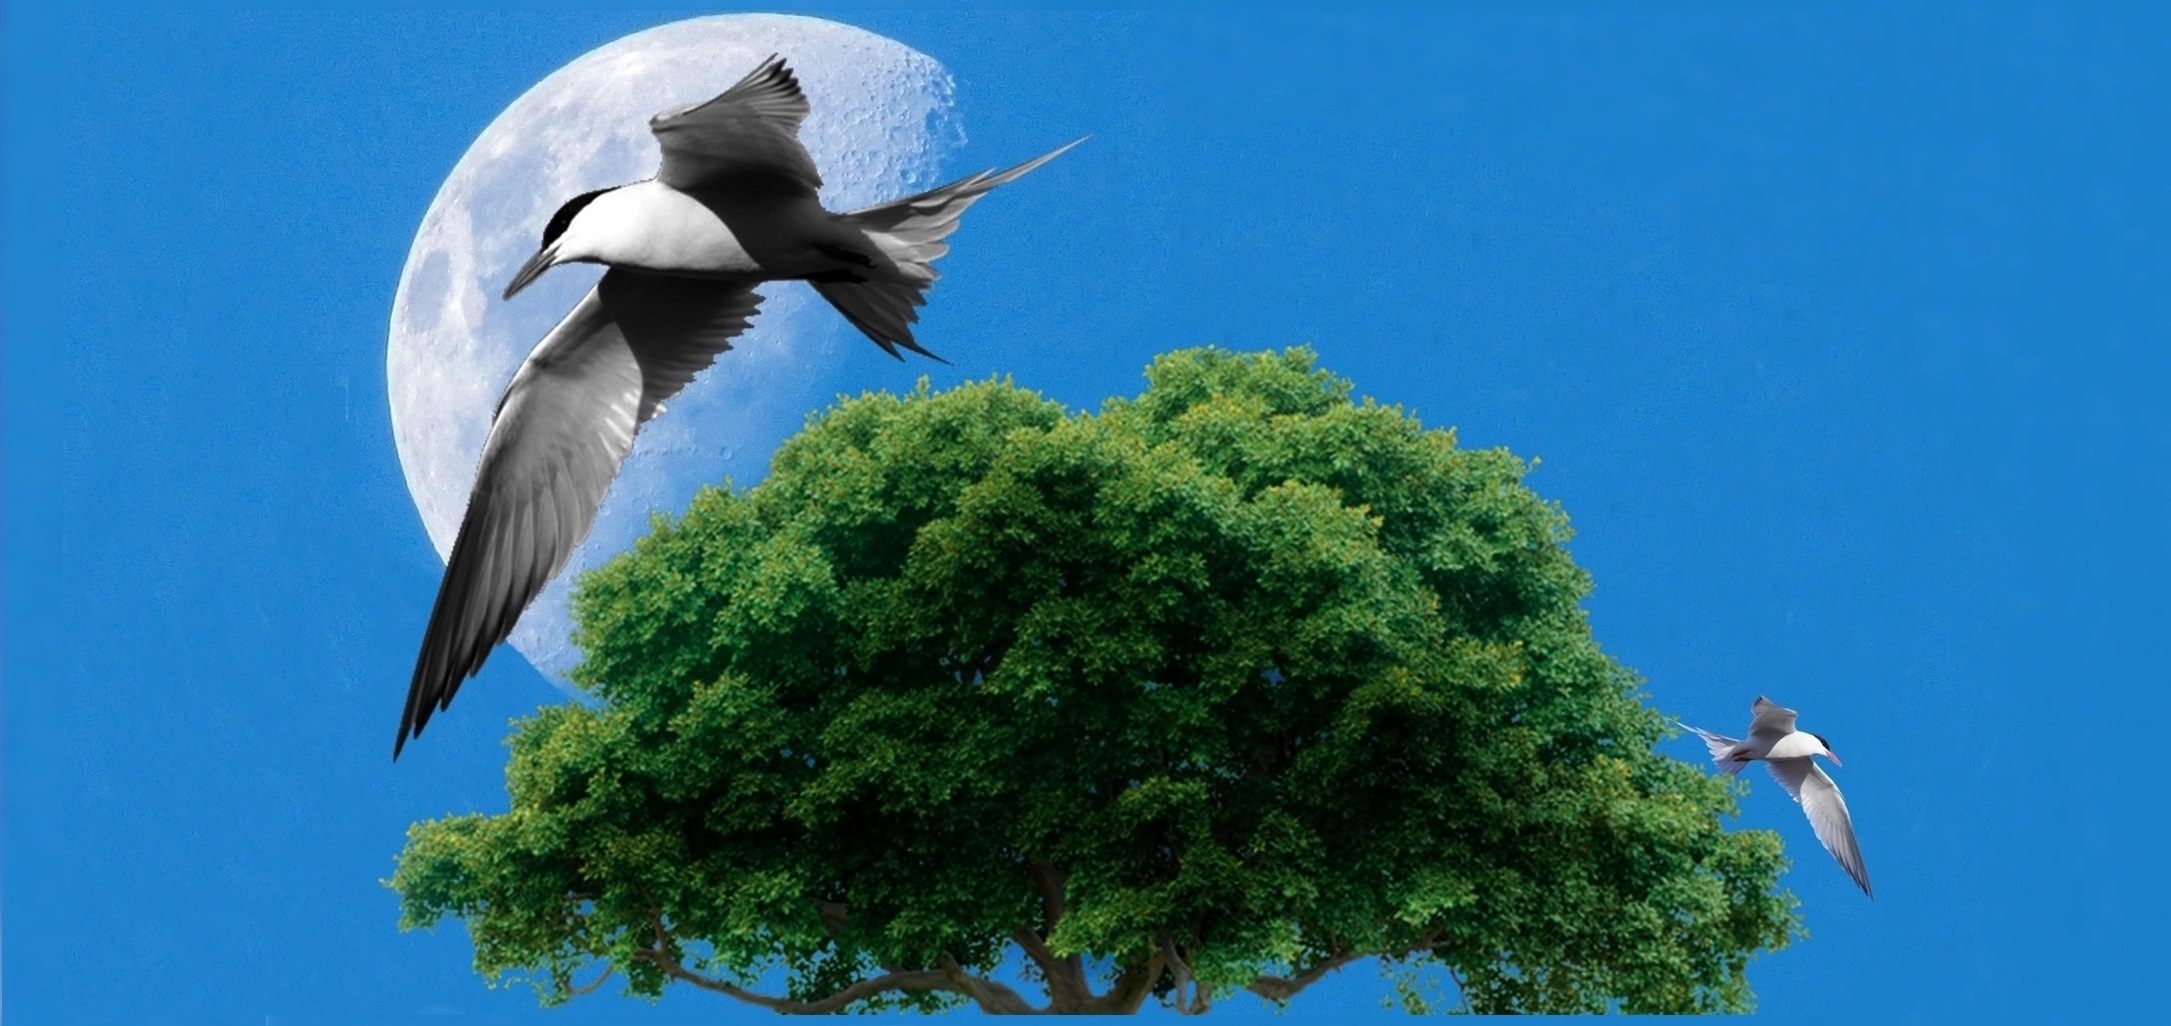
nature, bird, wing, plant, flying, seagull, moon, fauna, stork, blue sky, vertebrate, day, ceu, perching bird, ciconiiformes